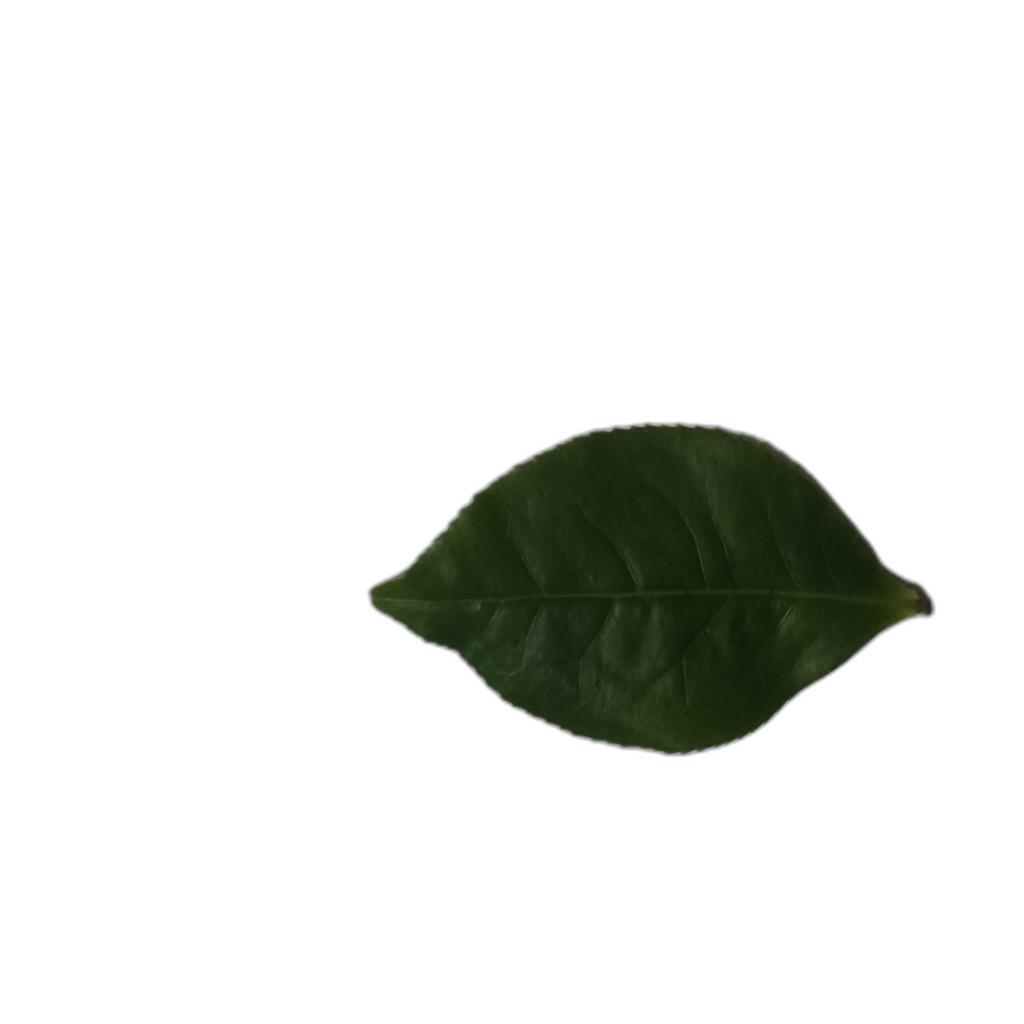
Label: Healthy